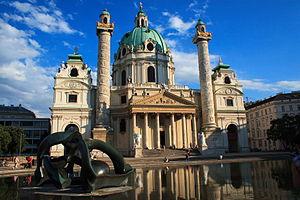
Autriche, Vienne, Église Saint-Charles-Borromée Polski: Kościół św. Karola Boromeusza (Karlskirche) w Wiedniu